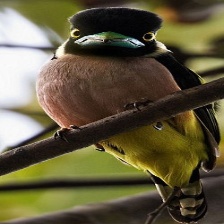
Species: BLACK AND YELLOW BROADBILL
Scientific name: EURYLAIMUS OCHROMALUS